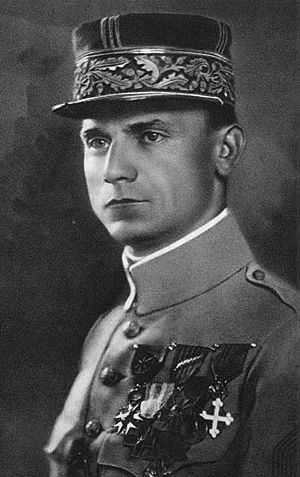
Milan Rastislav Štefánik
Milan Rastislav Štefánik var en slovakisk astronom, meteorolog, videnskabsmand, general og politiker. Han regnes, sammen med Tomáš Masaryk